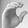
ASL letter: C